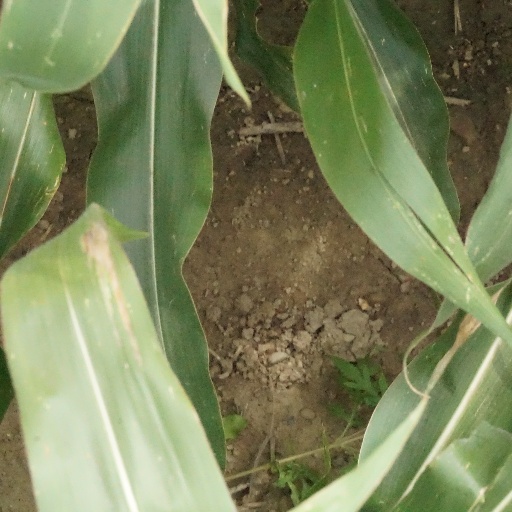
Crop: maize; corn